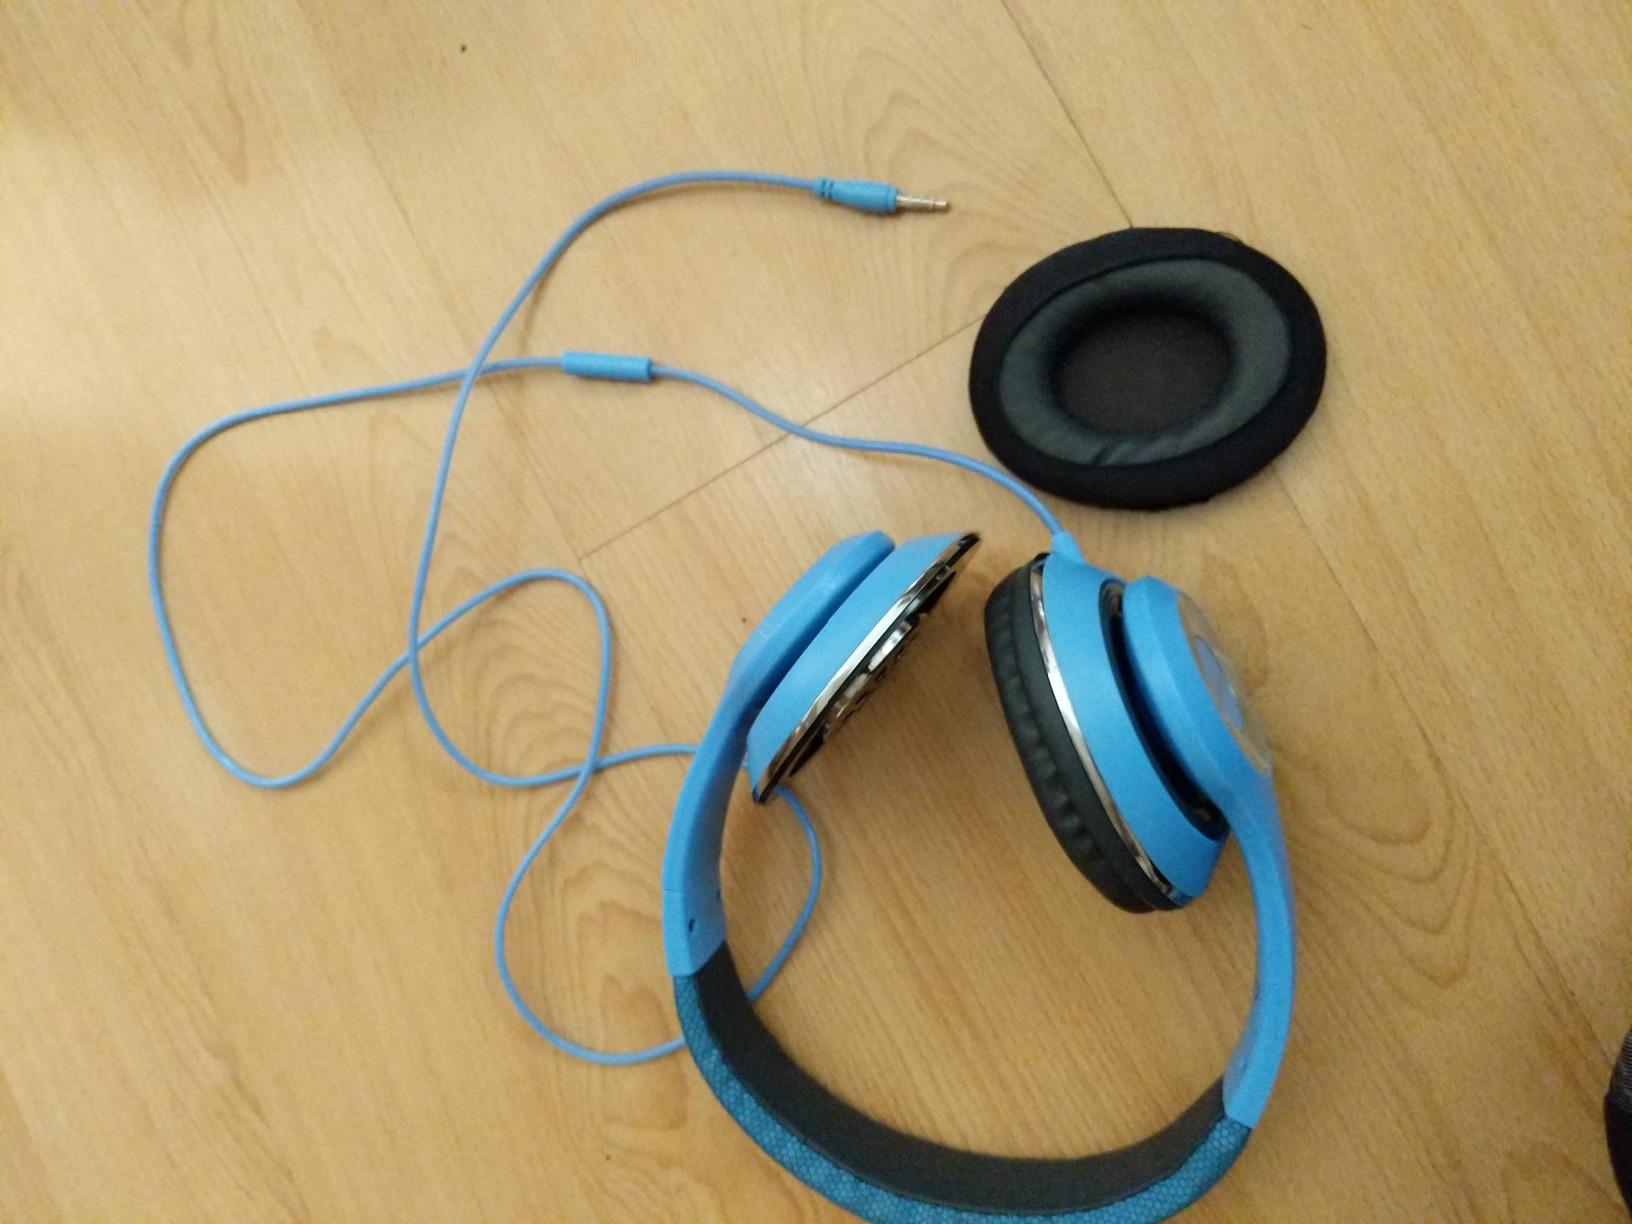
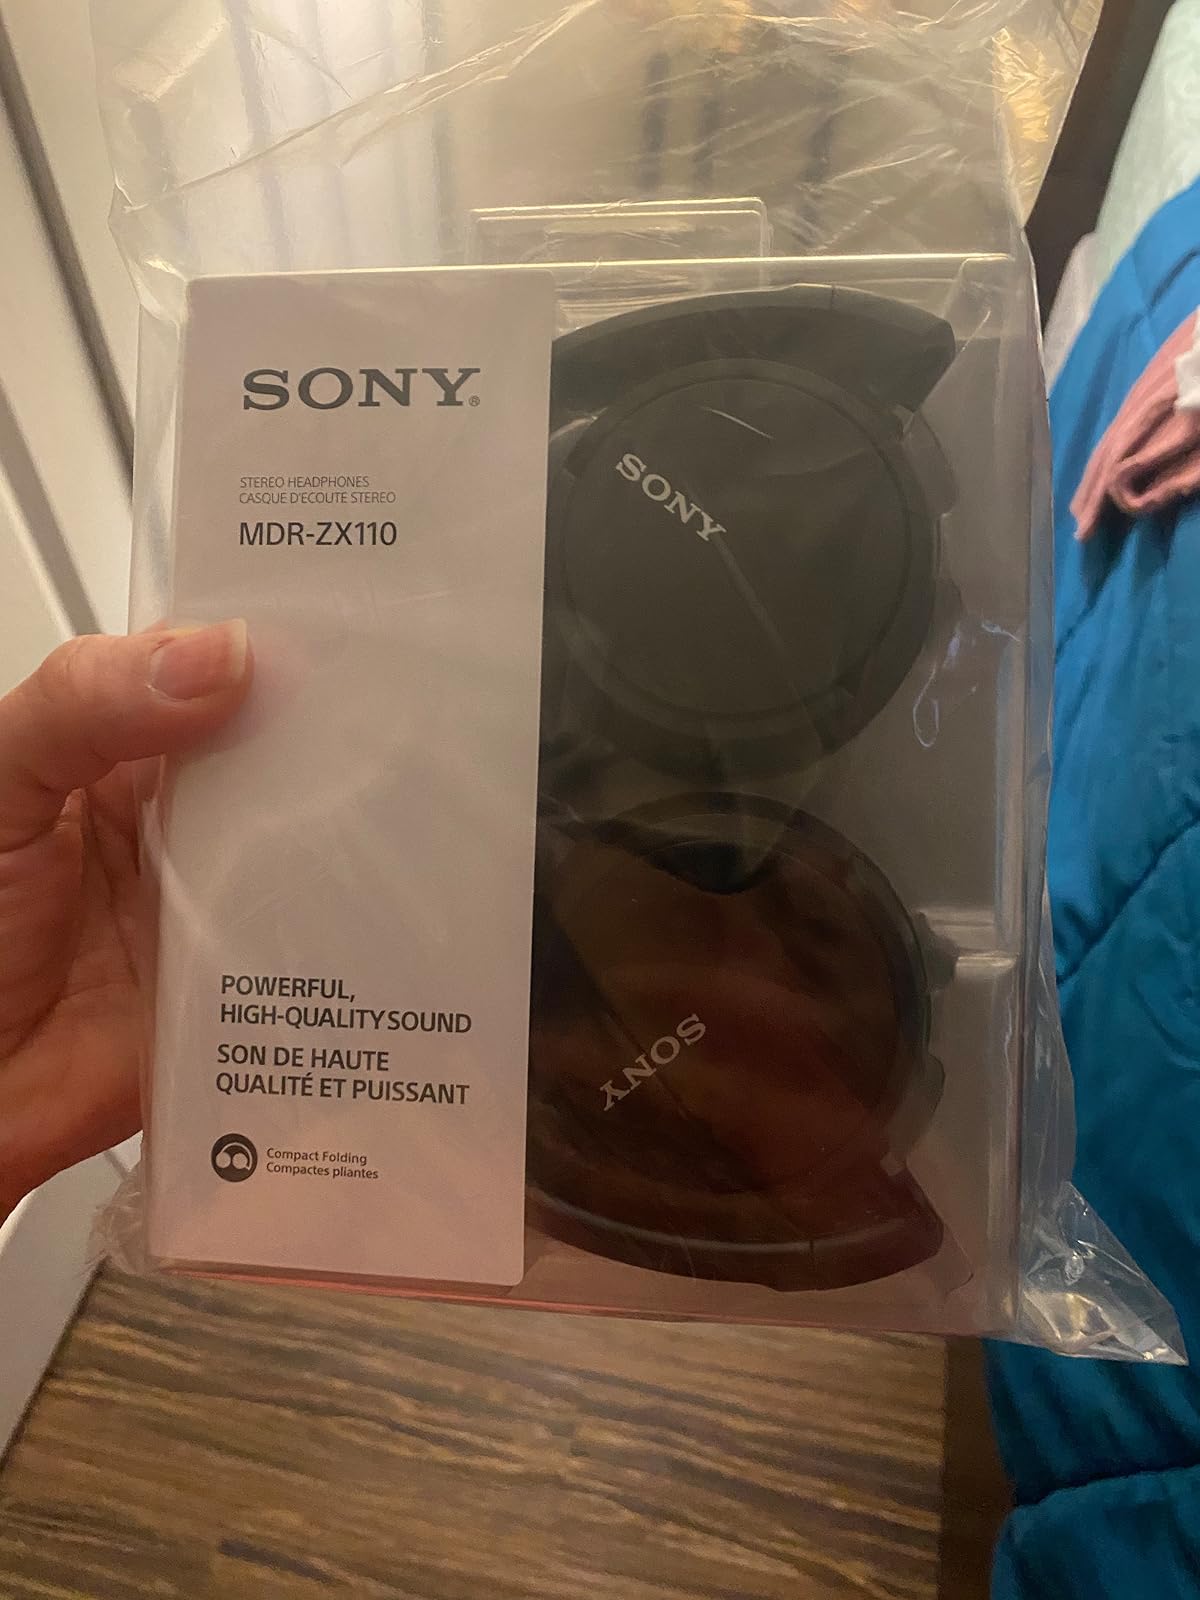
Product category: headphones
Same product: no